Kessab

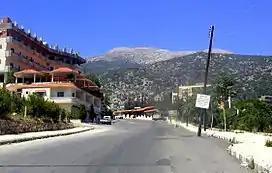
Jebel Aqra overlooking Kessab from Turkey

In the early hours of 21 March 2014, Kessab and its surrounding villages saw a multi-pronged attack by forces opposed to the Syrian government. It was reported that the attackers, members of the al-Nusra Front, Sham al-Islam, and Ansar al-Sham, advanced directly from Turkish territory, were being supported by the Turkish military, and that injured rebel fighters were being sent to medical centres in Turkey. Some Kessab village guards reported that the Turkish military withdrew from its positions along the border shortly before the fighters crossed from Turkey. Mehmet Ali Ediboğlu, MP of Turkish CHP party, who visited the area several days after the attack began, said that villagers on the Turkish side of the border told him that "thousands of fighters coming from Turkey crossed the border at at least five different points to launch the attack on Kassab". The fighters reportedly crossed into Syria from the village of , close to the border. Journalists were barred from visiting Gözlekçiler. Ediboğlu was also barred from approaching the border by Turkish soldiers but wrote of seeing "dozens of Syrian-plated cars nonstop transporting terrorists from the military road between Gözlekçiler village and our military base at Kayapinar." The civilian populations of Kessab and its surrounding villages either fled or were evacuated, with most seeking safety in Latakia, and Kessab came under the control of rebel groups. On 23 March, Turkish fighter jets shot down a Syrian fighter jet over Kessab that had been flying a support mission to assist Syrian army ground forces. The fighter crashed into Kessab. Turkey claimed that the jet had violated Turkish airspace, while Syria denied this. Turkish MP and CHP Party opposition leader Kemal Kılıçdaroğlu claimed that the Syrian jet was a reconnaissance plane and that its downing was part of a government scheme to provoke war with Syria to divert attention from corruption scandals enveloping Turkey's president Erdogan and his party. Journalist Amberin Zaman wrote that leaked tapes in which Turkish Foreign Minister, Ahmet Davutoğlu, is heard discussing ways to spark a war with Syria might vindicate Kilicdaroglu's claims.